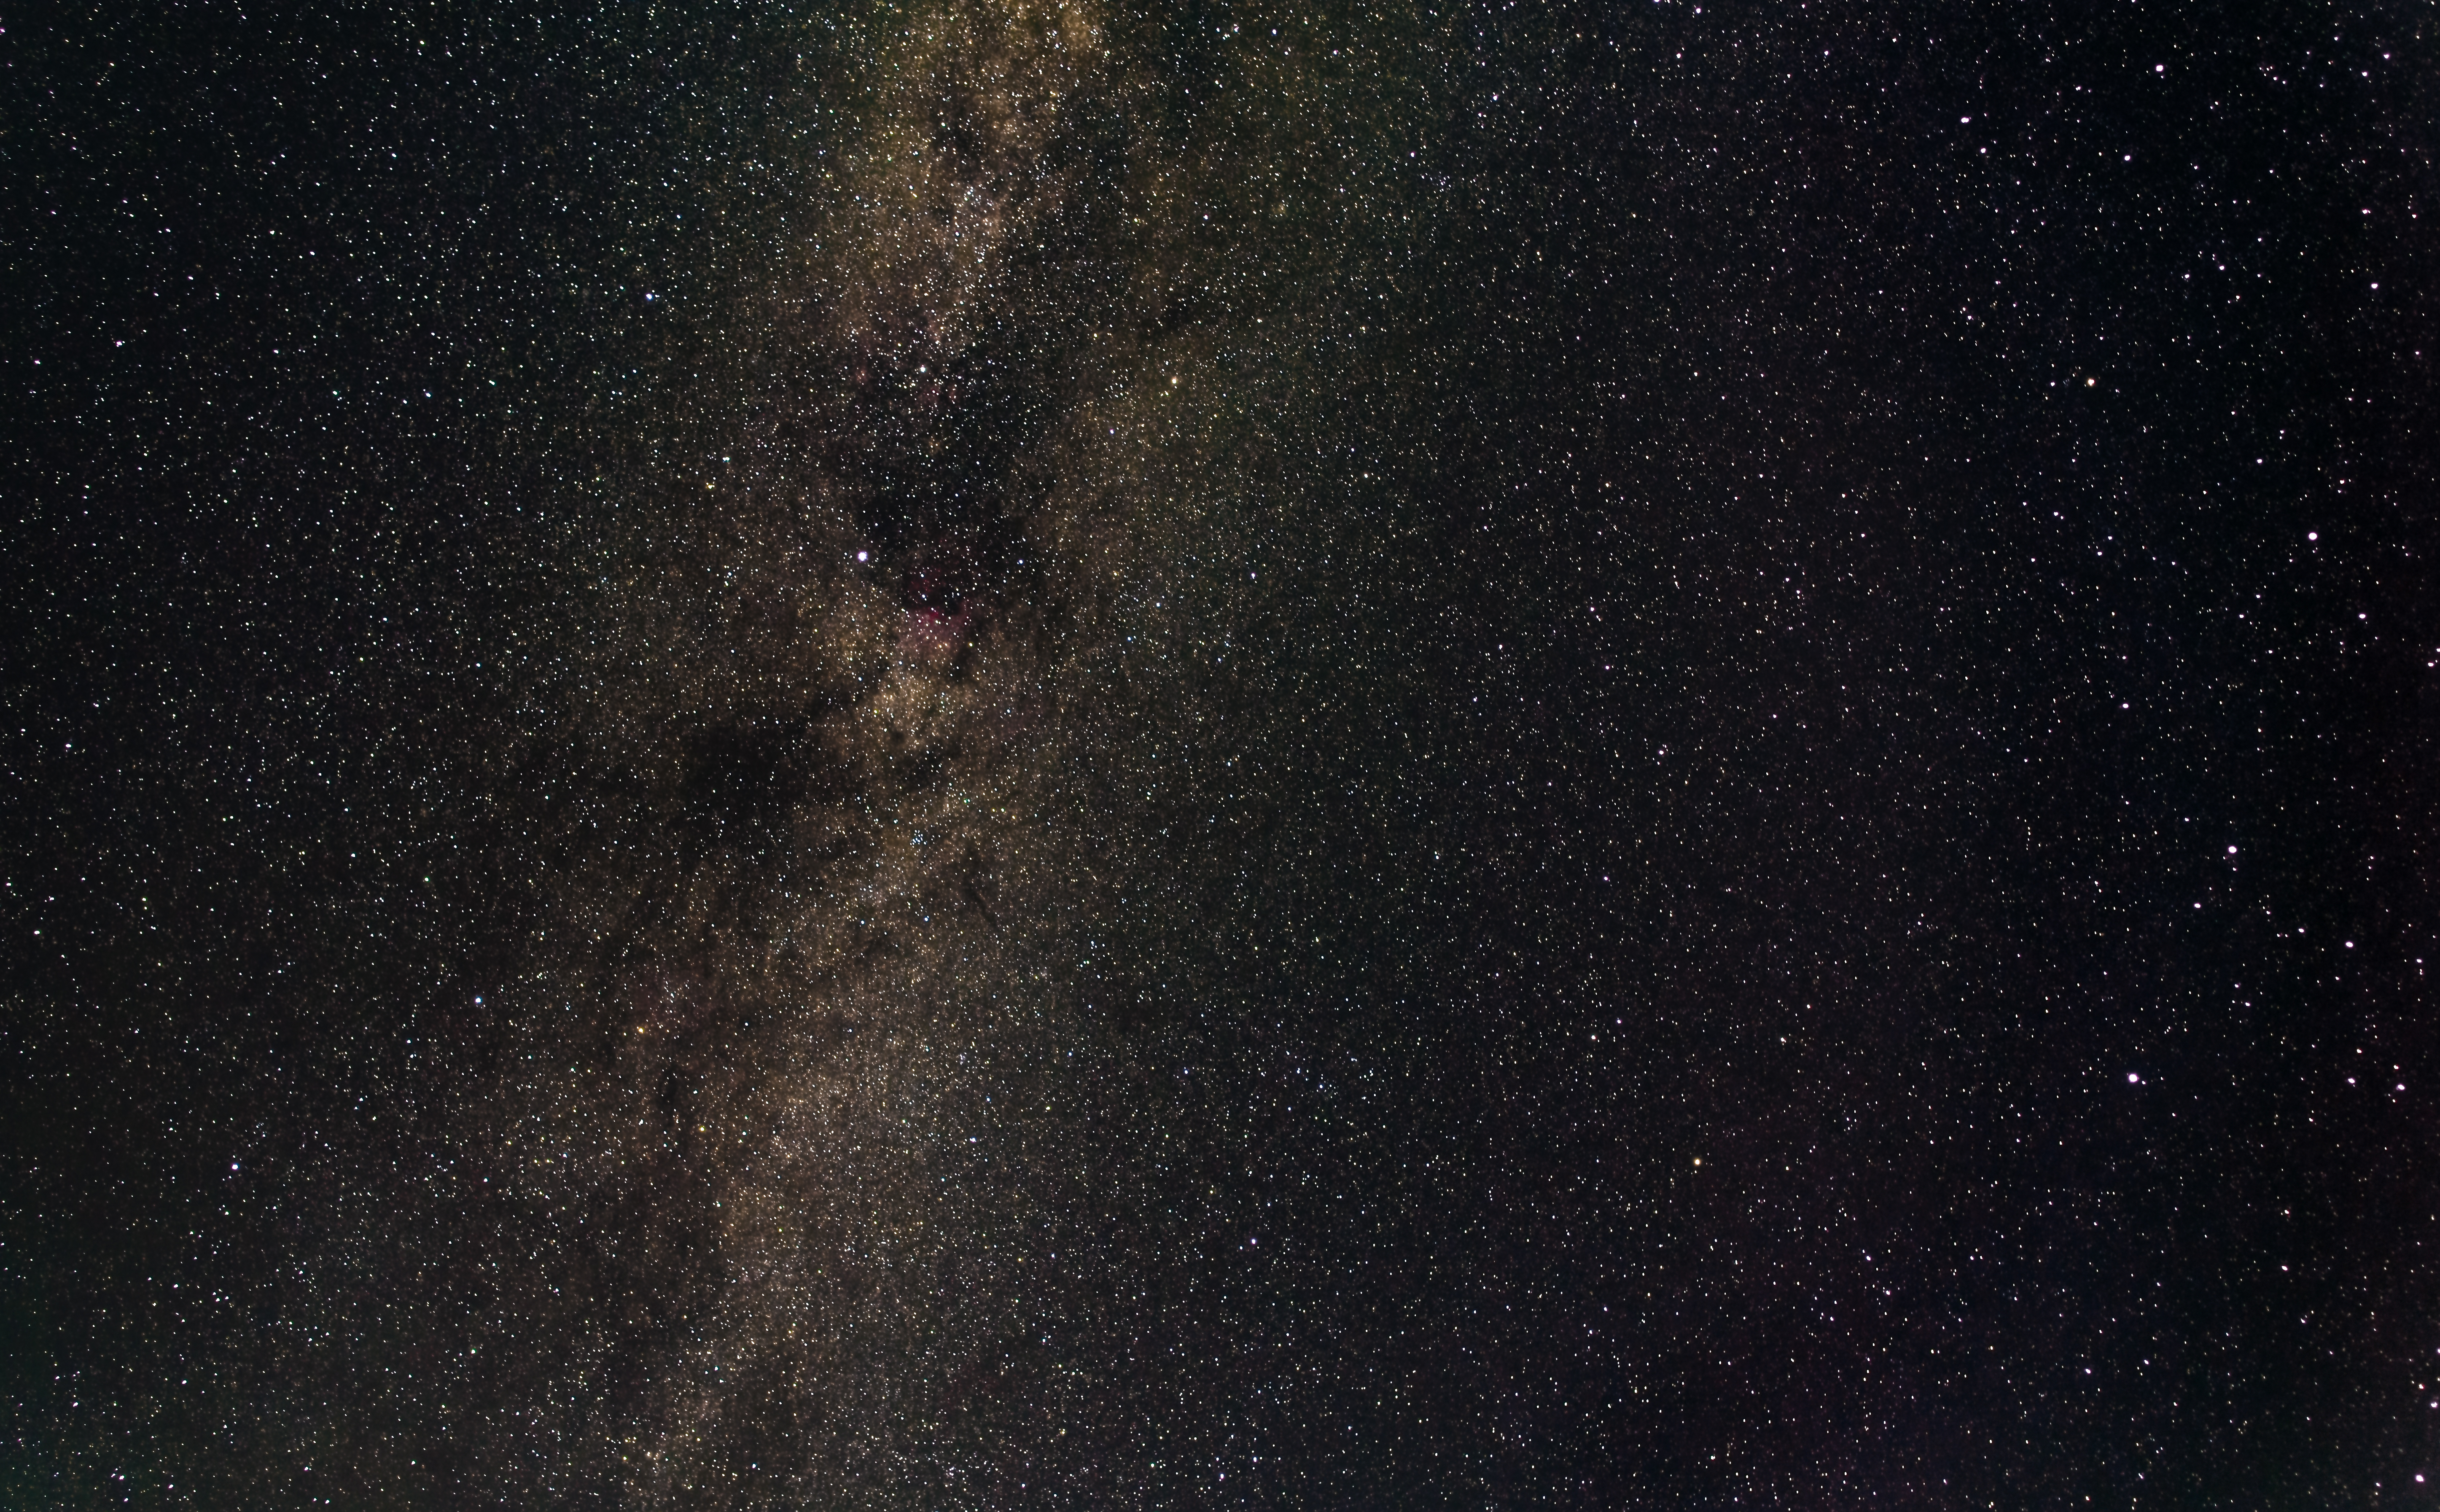
sky, night, star, milky way, atmosphere, galaxy, nebula, outer space, starry, astronomy, astrophotography, midnight, astronomical object, spiral galaxy